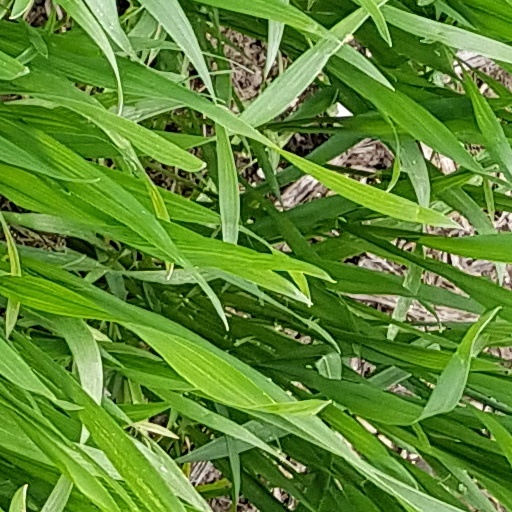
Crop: wheat